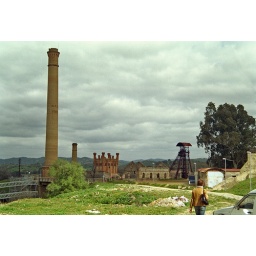
Mining castle under heavy sky